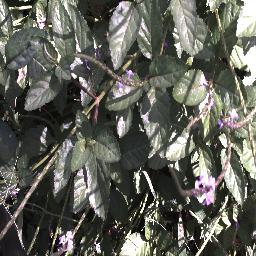
Label: snake_weed